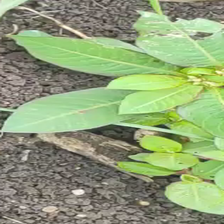
Weed species: Moti_dudhi(Euphorbia_geneculata_L)